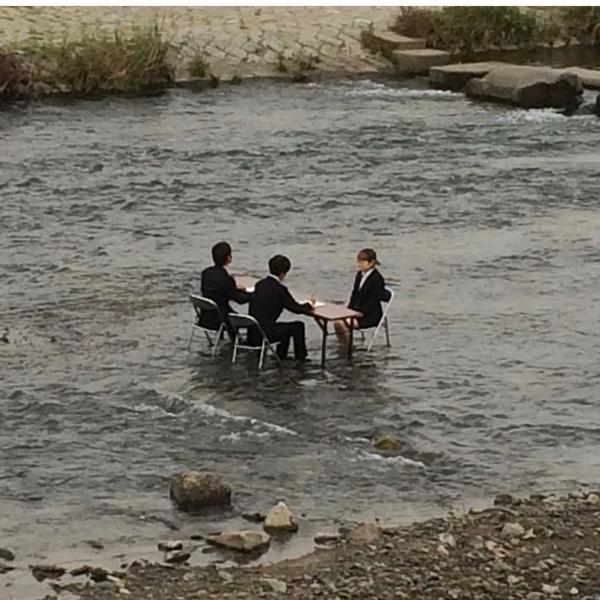
回答: 面接官「最後に質問はありますか?」就活生「はい。なぜ面接会場が台風前の川なのでしょうか」